Gisulf I of Friuli

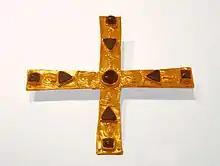
This cross has traditionally been linked to Gisulf.

Gisulf I was probably the first duke of Friuli (then "Forum Julii"). He was a nephew of Alboin, first king of the Lombards in Italy, who appointed him duke around 569 after the Lombard conquest of the region.